Robert G. Owens Jr.

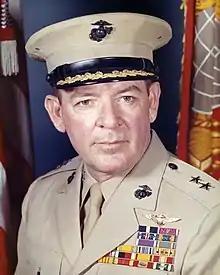
Robert G. Owens Jr.

Robert Gordon Owens Jr. (February 13, 1917 – October 31, 2007) was a highly decorated United States Marine aviator and Major General, who was a flying ace with seven victories during World War II. He was a recipient of the Navy Cross, the United States' second-highest decoration awarded for valor in combat.